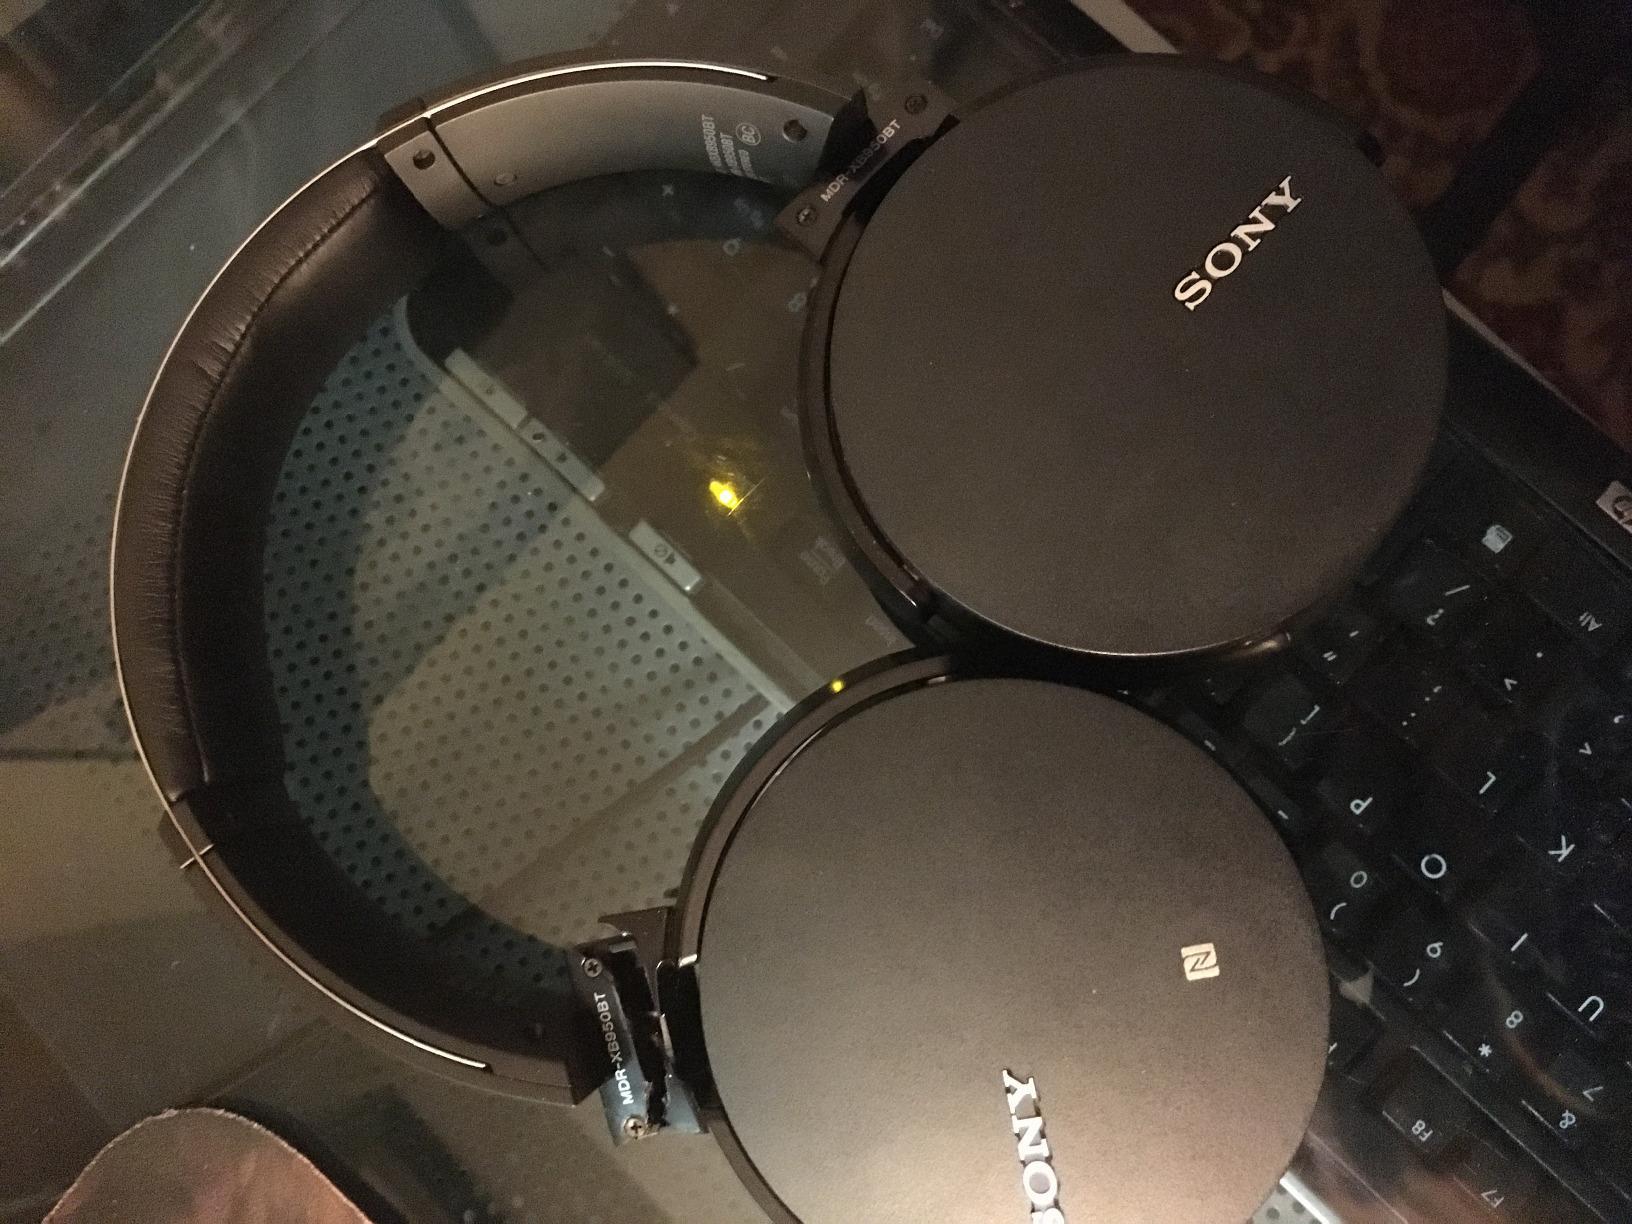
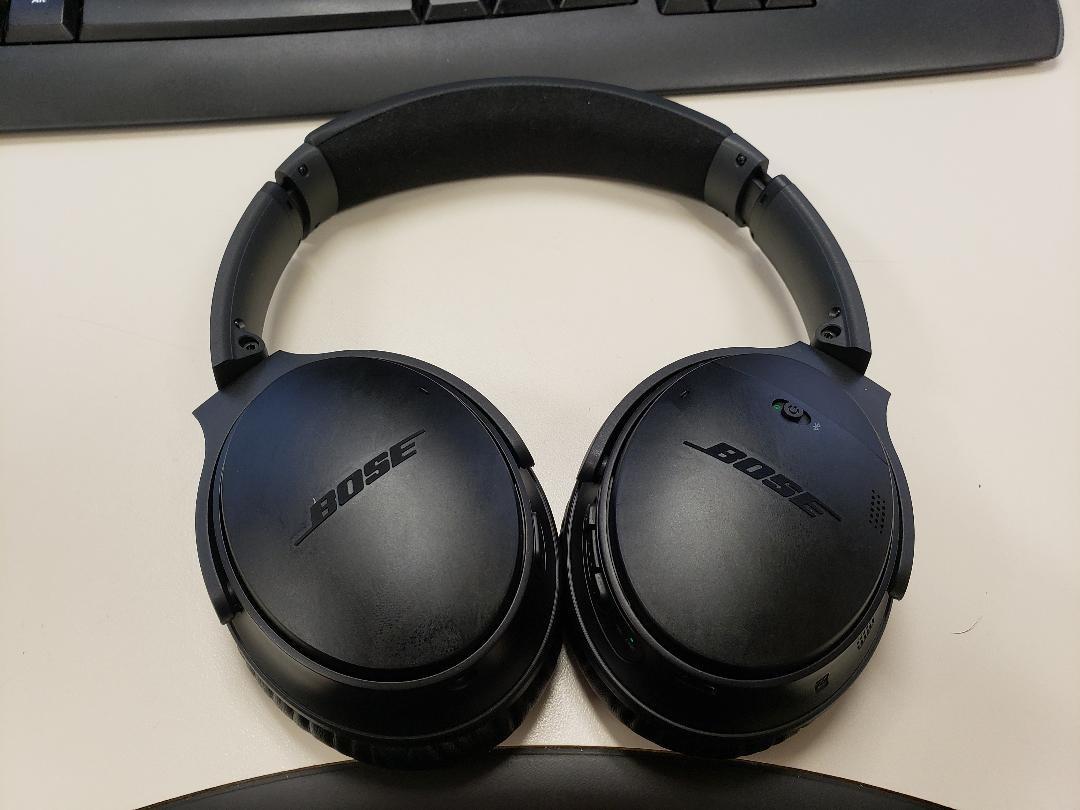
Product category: headphones
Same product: no